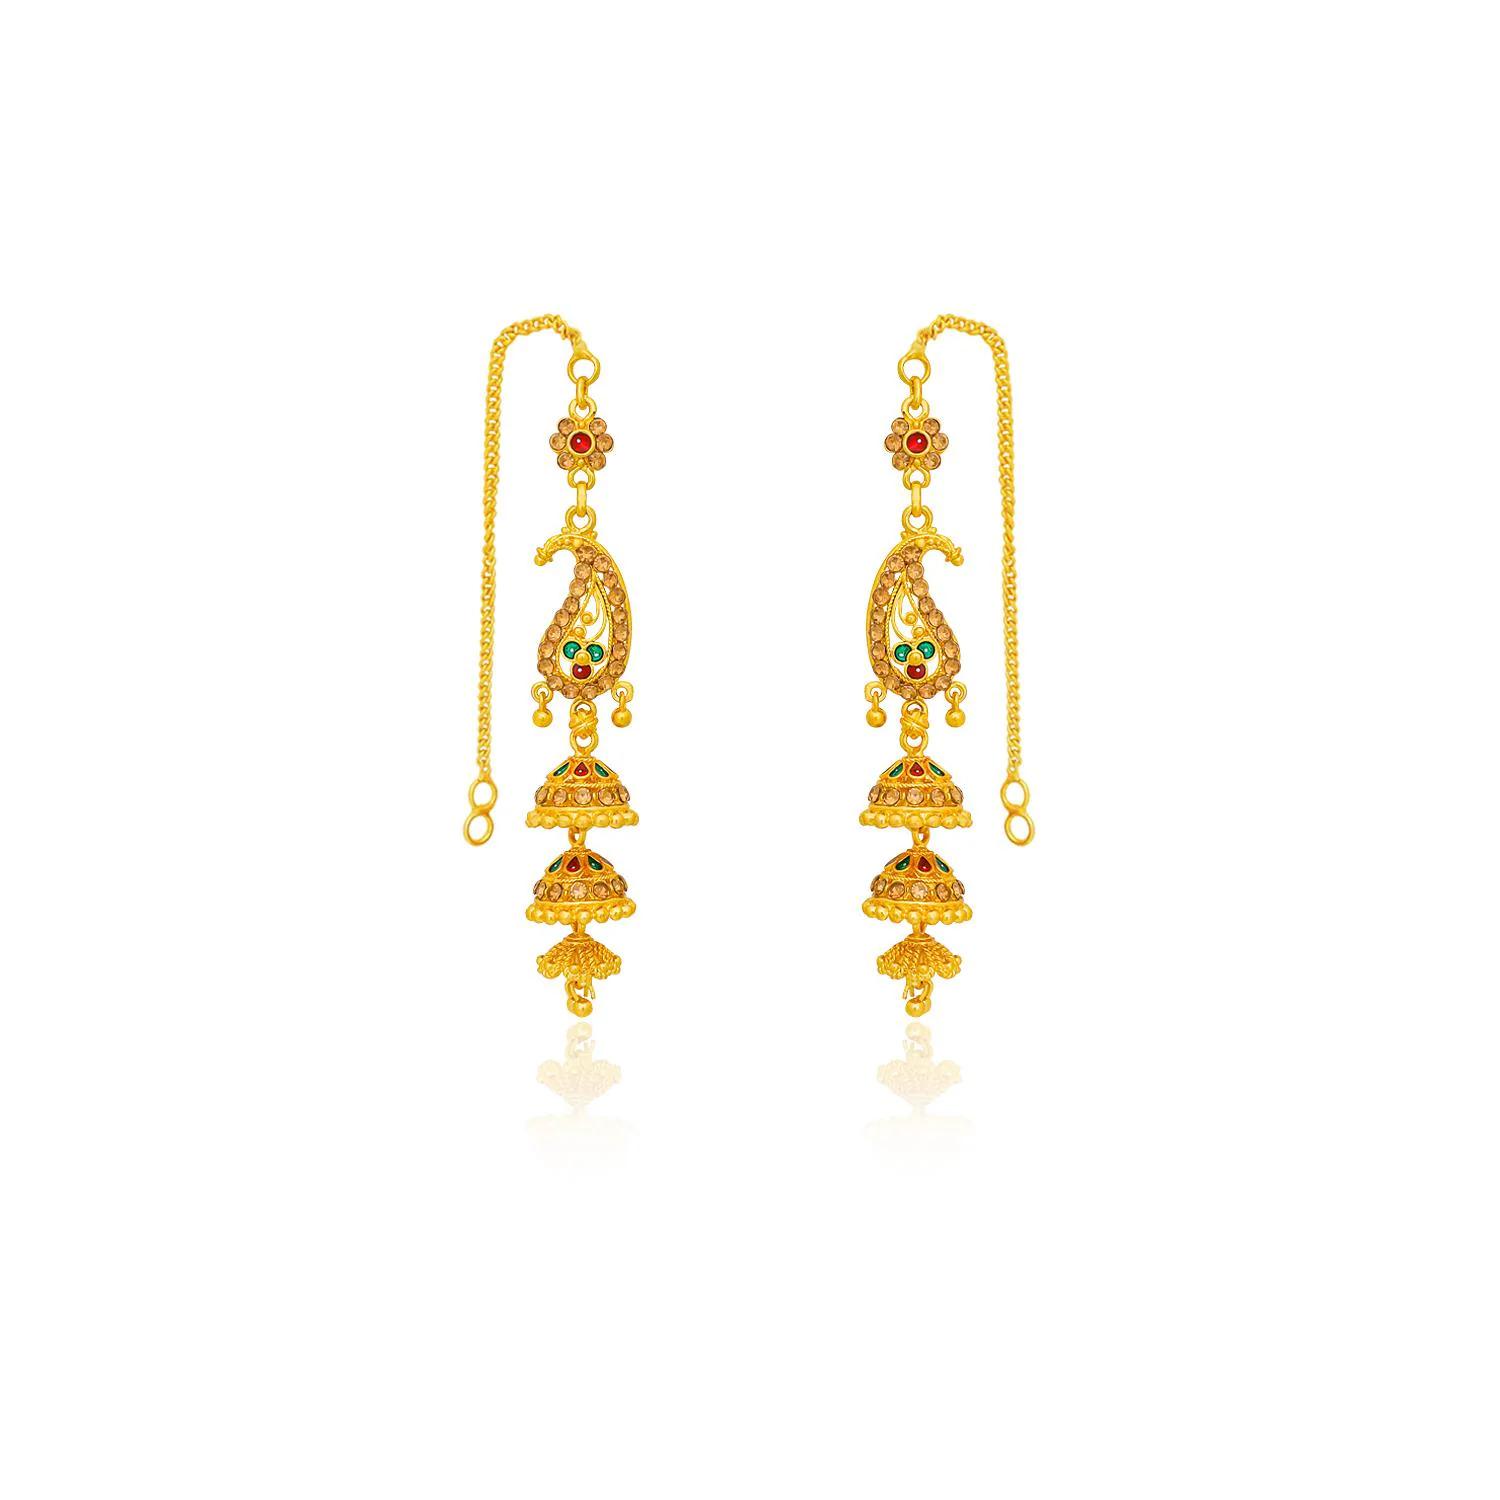
arch fashion Traditional gold platted Kaanchain Earrings Collection ERG2085
Type: Earrings
Brand: arch fashion
Price: Rs. 323
Featuring an ethereal combination of Rava work in the middle and Filigree work at the base, these rhombus shaped stud earrings are the perfect solution for when you want add a little glam to your ensemble.Whatever may be the occasion, trust this pair of drop earrings to perfectly complement your ensemble. Featuring an ethereal combination of Rava work in the middle and Filigree work at the base, these rhombus shaped stud earrings are the perfect solution for when you want add a little glam to your ensemble.Whatever may be the occasion, trust this pair of drop earrings to perfectly complement your ensemble.